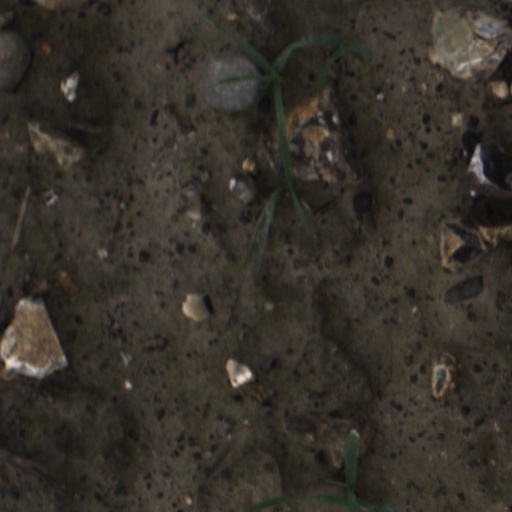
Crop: wheat